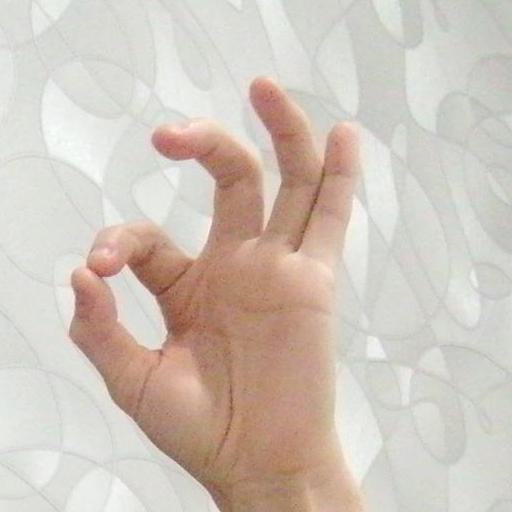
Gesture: ok